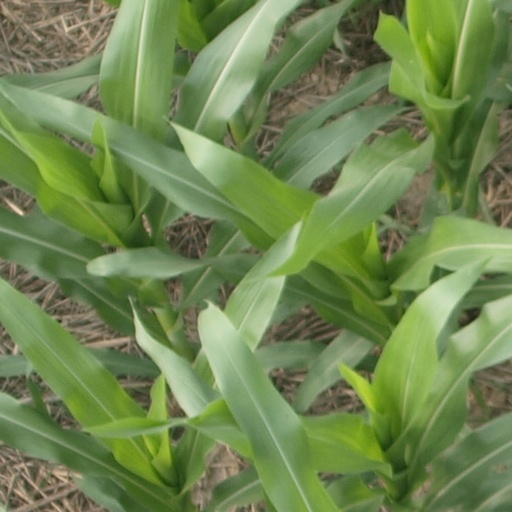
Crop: maize; corn